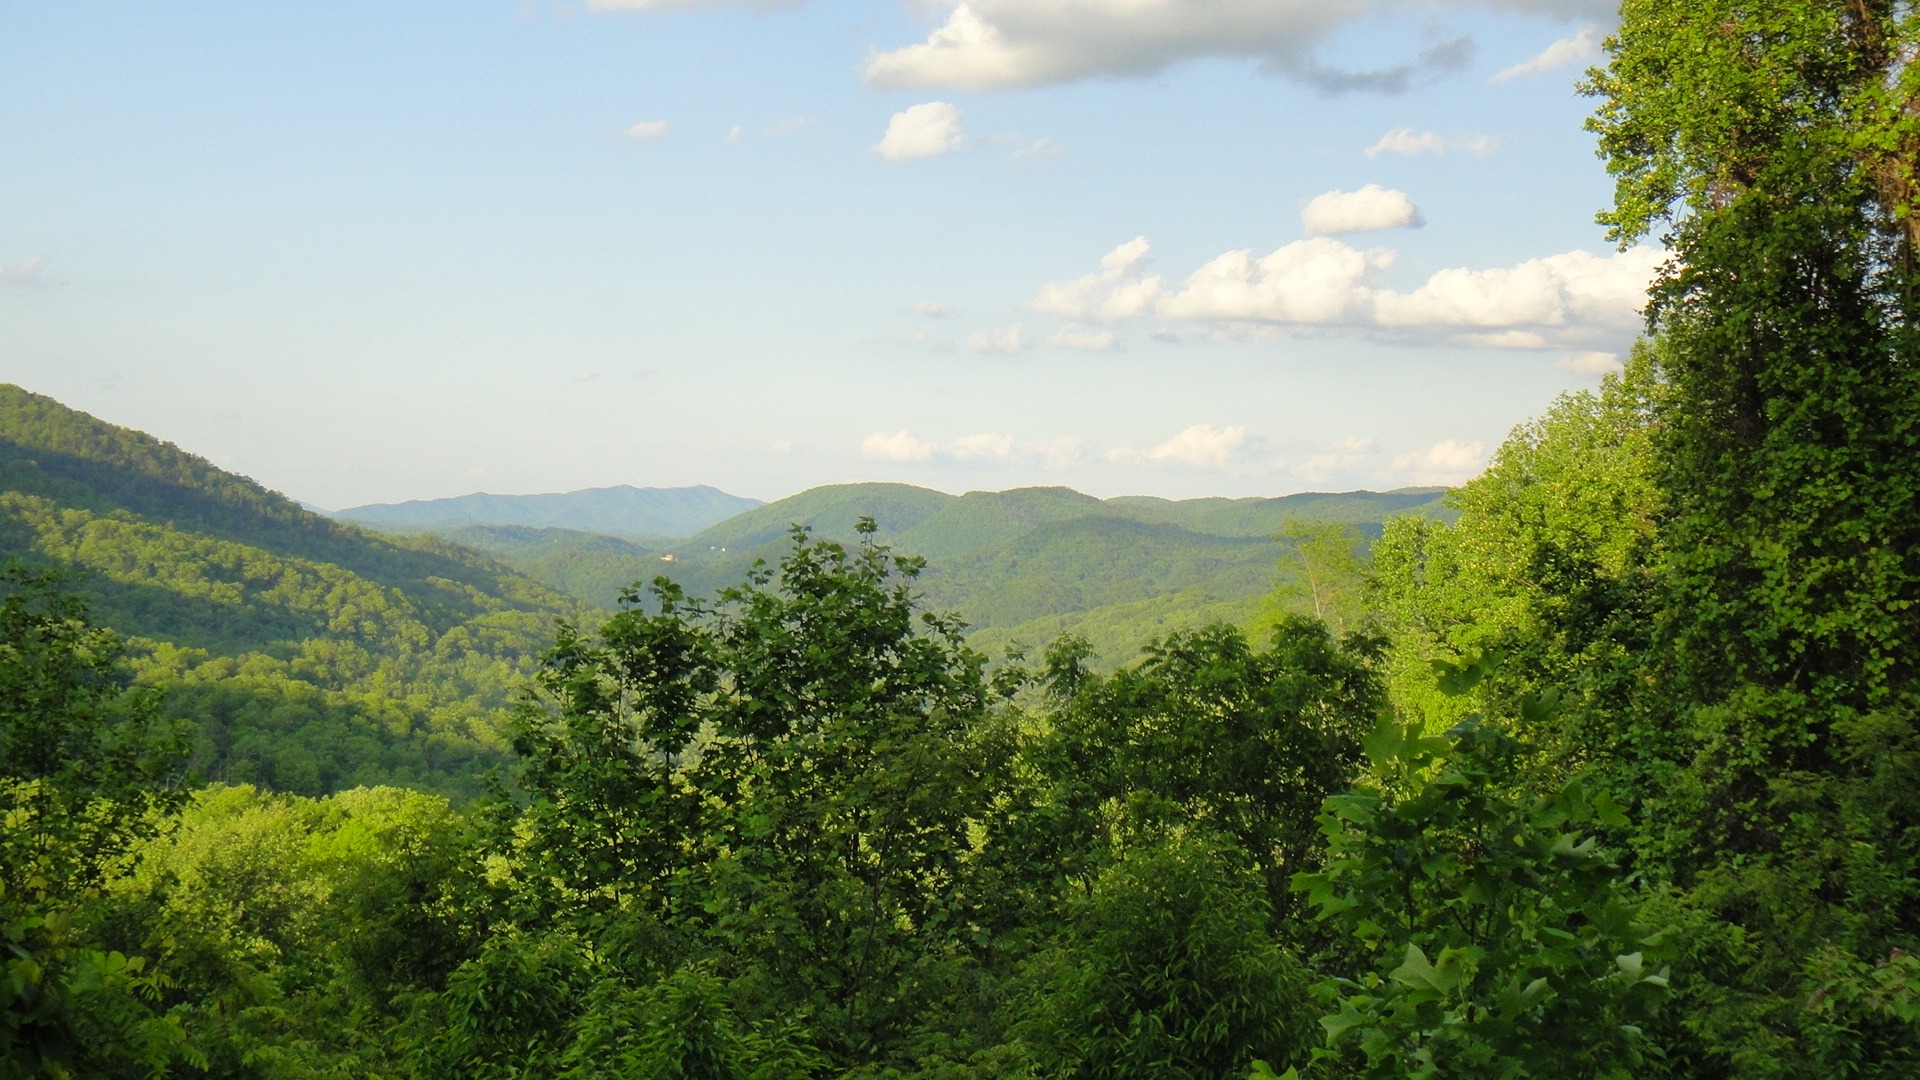
landscape, tree, nature, forest, wilderness, mountain, meadow, leaf, hill, flower, valley, mountain range, green, jungle, tranquil, scenic, autumn, ridge, vegetation, rainforest, habitat, ecosystem, tennessee, rural area, smoky mountains, biome, natural environment, geographical feature, atmospheric phenomenon, mountainous landforms, temperate broadleaf and mixed forest